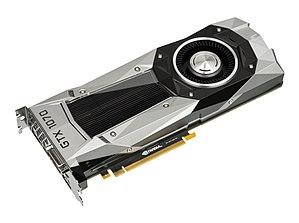
L'architecture Pascal est une architecture de processeur graphique développée par NVidia pour ses cartes graphiques, qui a succédé au cours de l'année 2016 à l'architecture Maxwell annoncé en mars 2014. Elle est nommée en l'honneur du mathématicien, physicien et philosophe français du XVIIᵉ siècle Blaise Pascal.